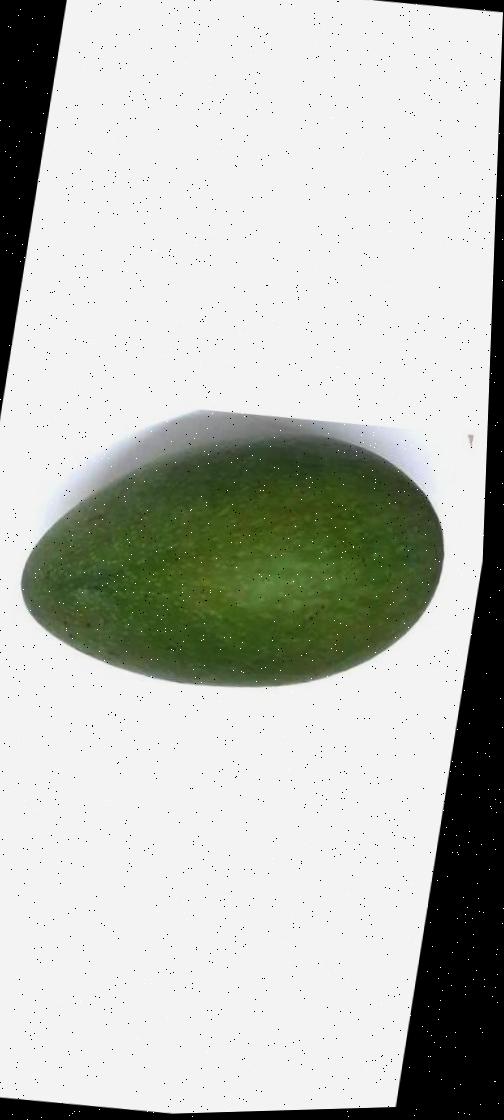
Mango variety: Ashshina Zhinuk